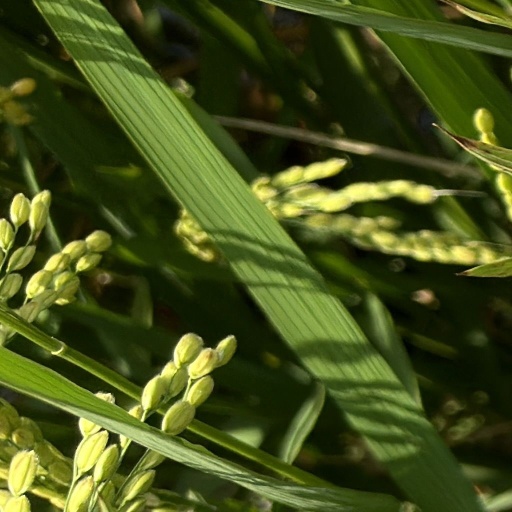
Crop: rice